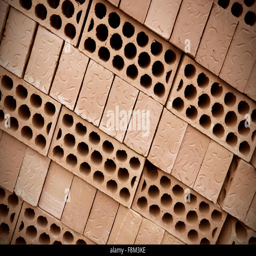
a pile of new bricks at construction site sitting on pallet